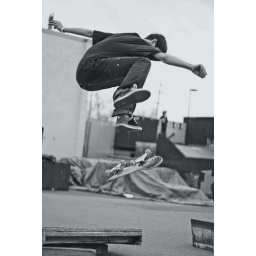
2009-04-19 in back black n white